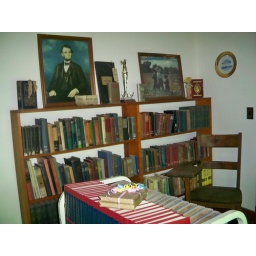
The books were used at the school or the library here in Vermillion.